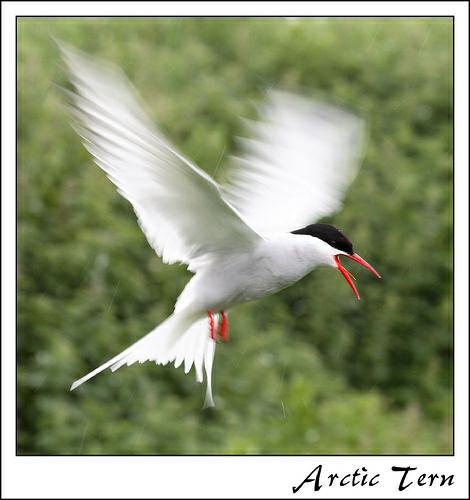
A photo of a artic tern